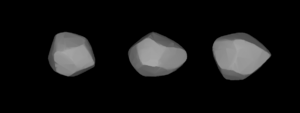
(852) Wladilena est un astéroïde de la ceinture principale découvert le 2 avril 1916 à Simeis par l'astronome russe Sergueï Beljawsky. Sa désignation provisoire était 1916 S27. Il est nommé d'après Vladimir Lénine.